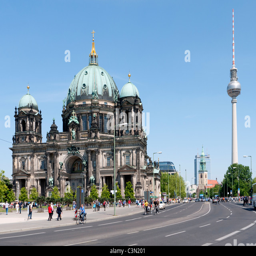
the cathedral or person with tower to rear